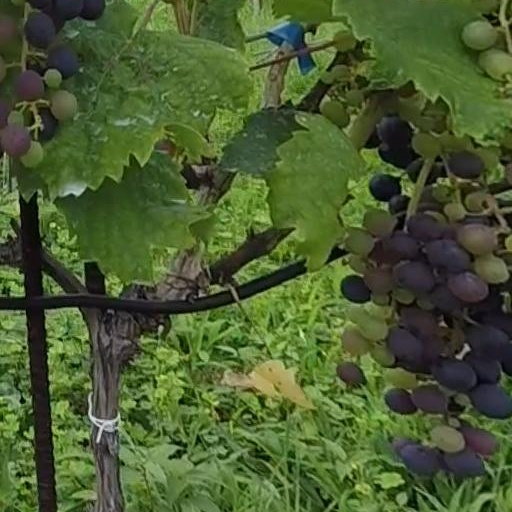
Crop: grape